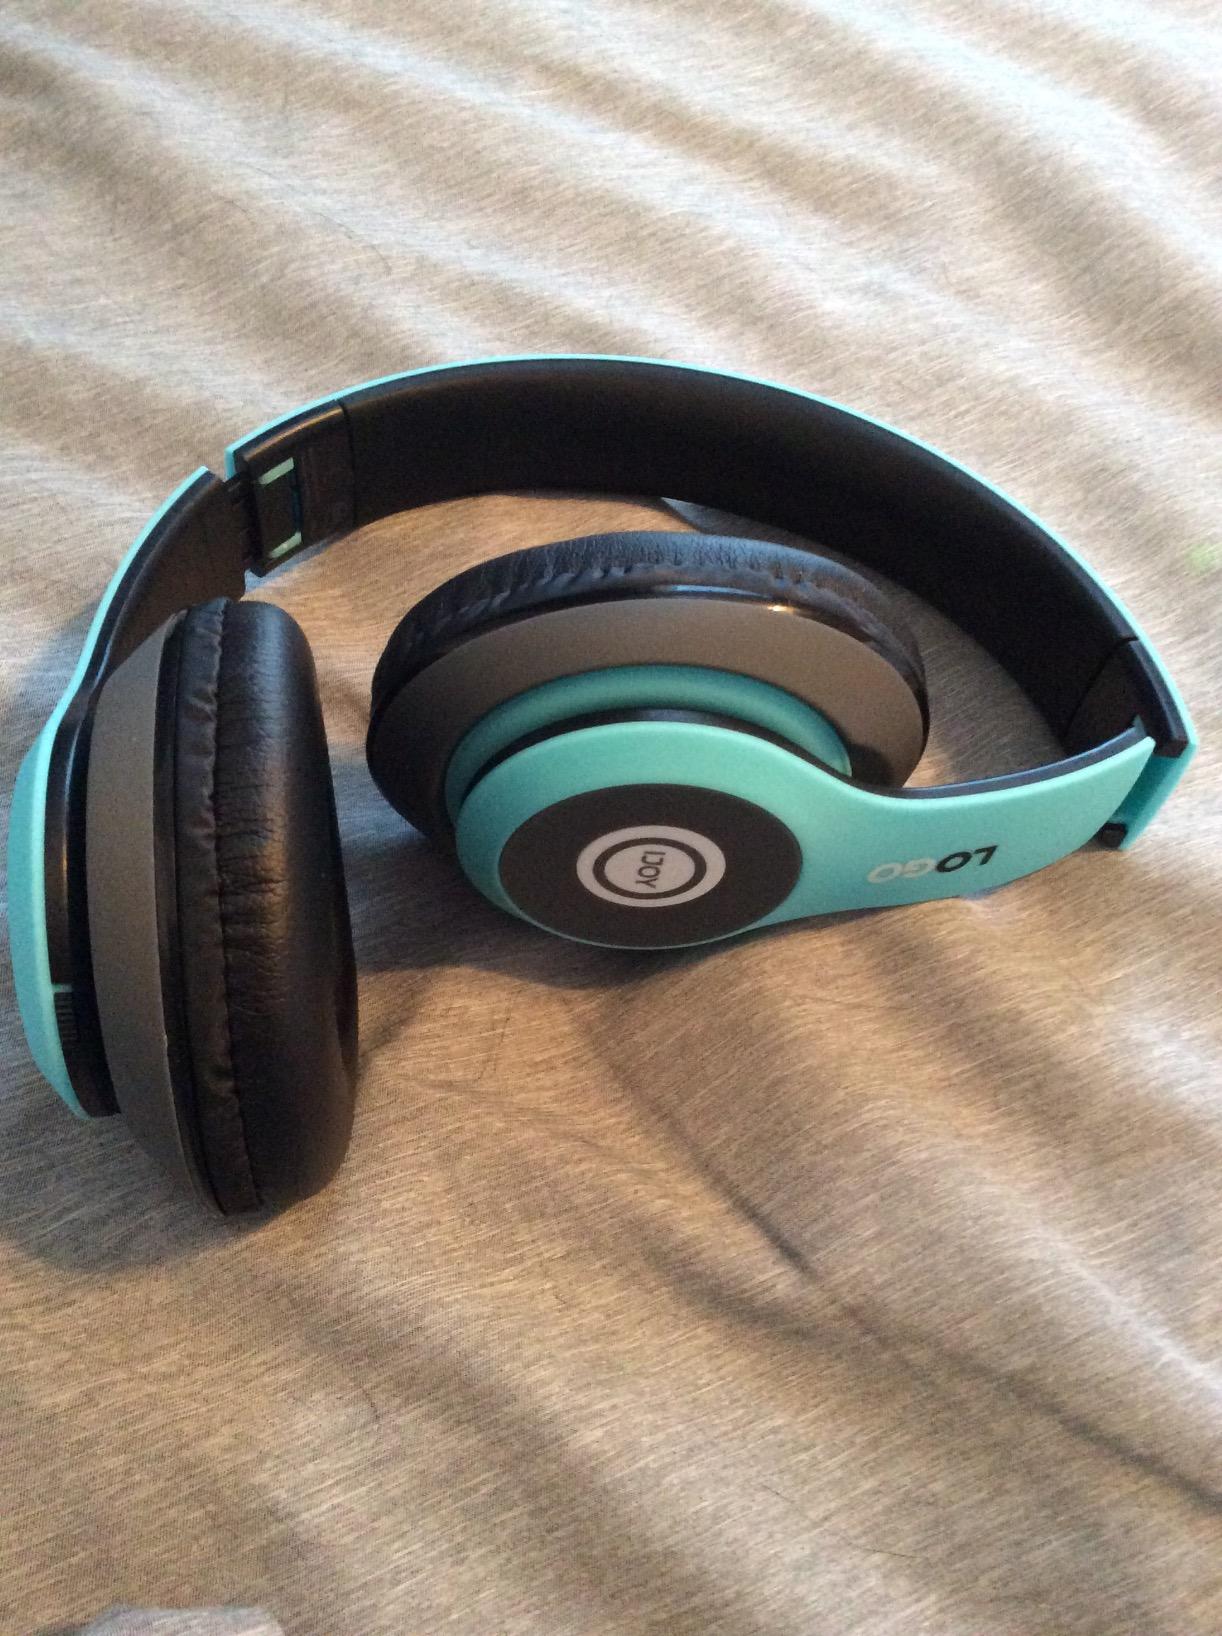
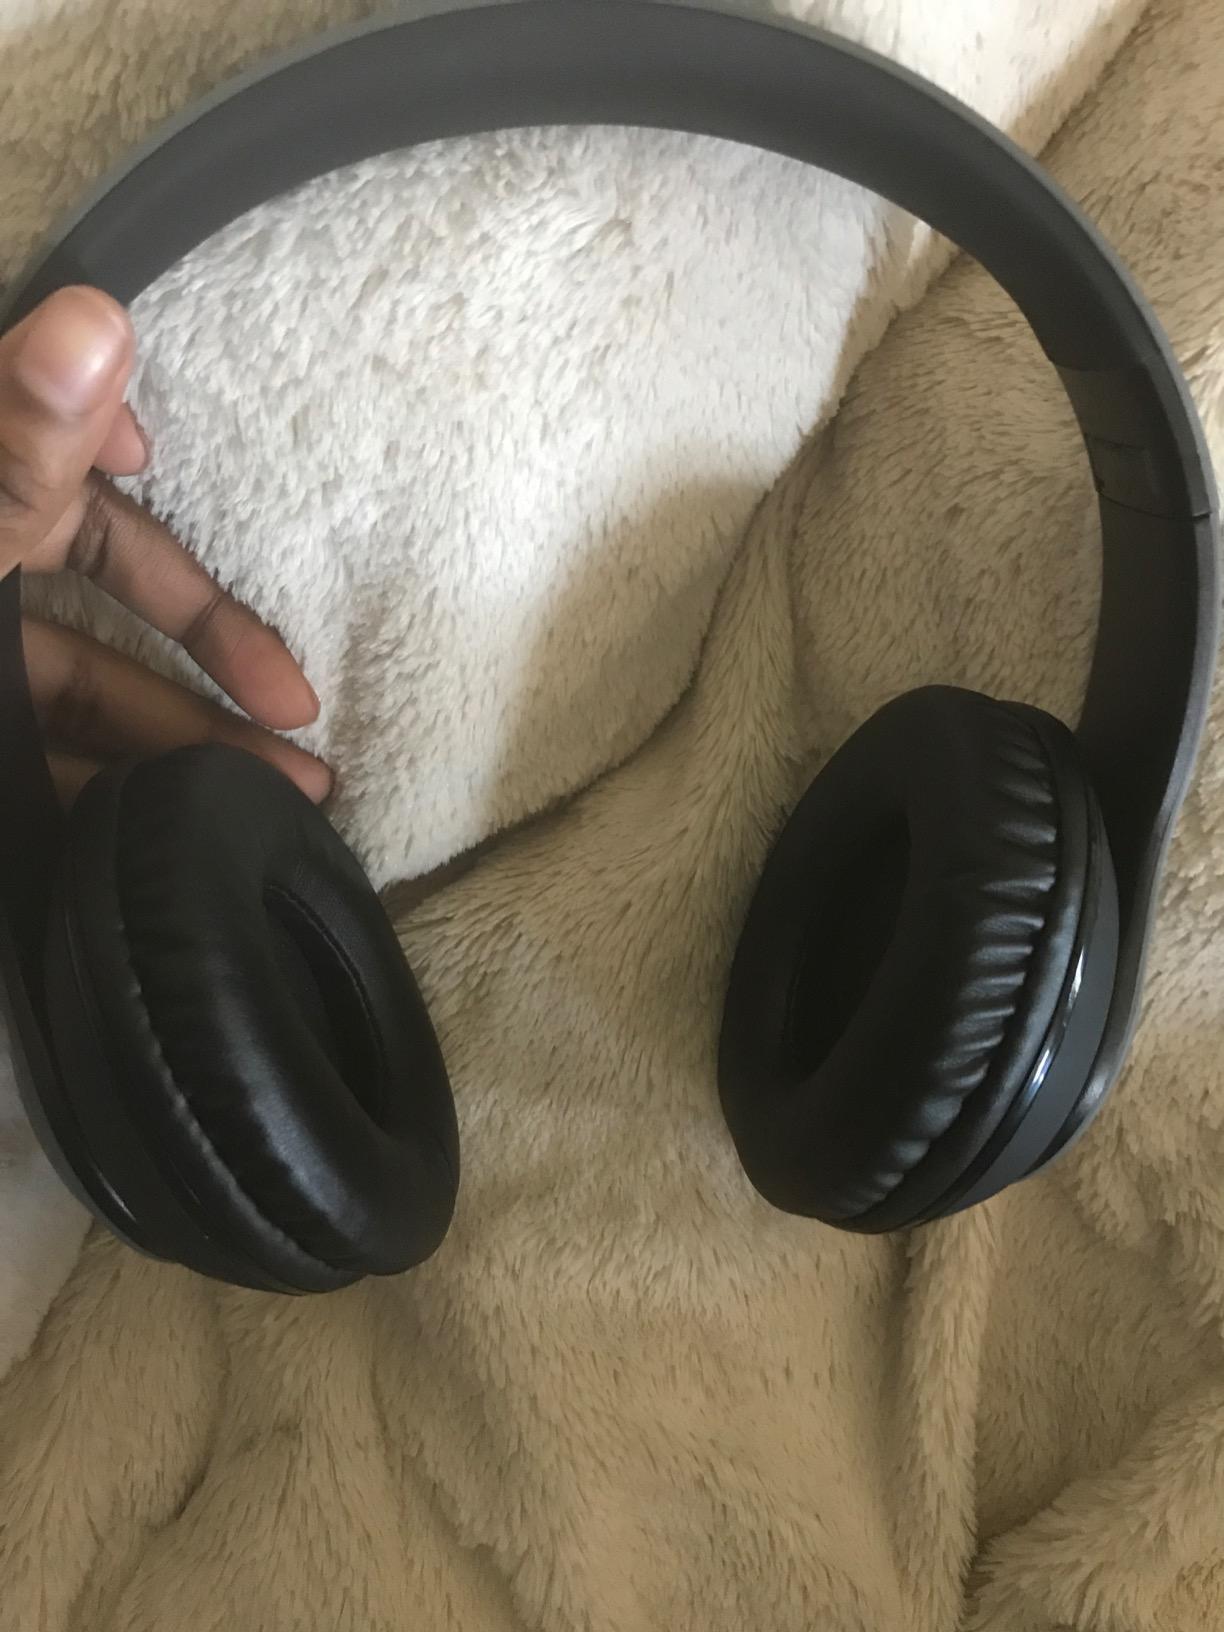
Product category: headphones
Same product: no